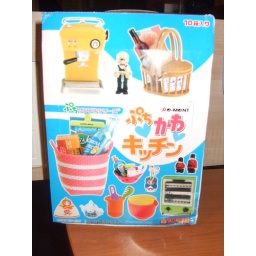
re-ment kawaii kitchen full set in box